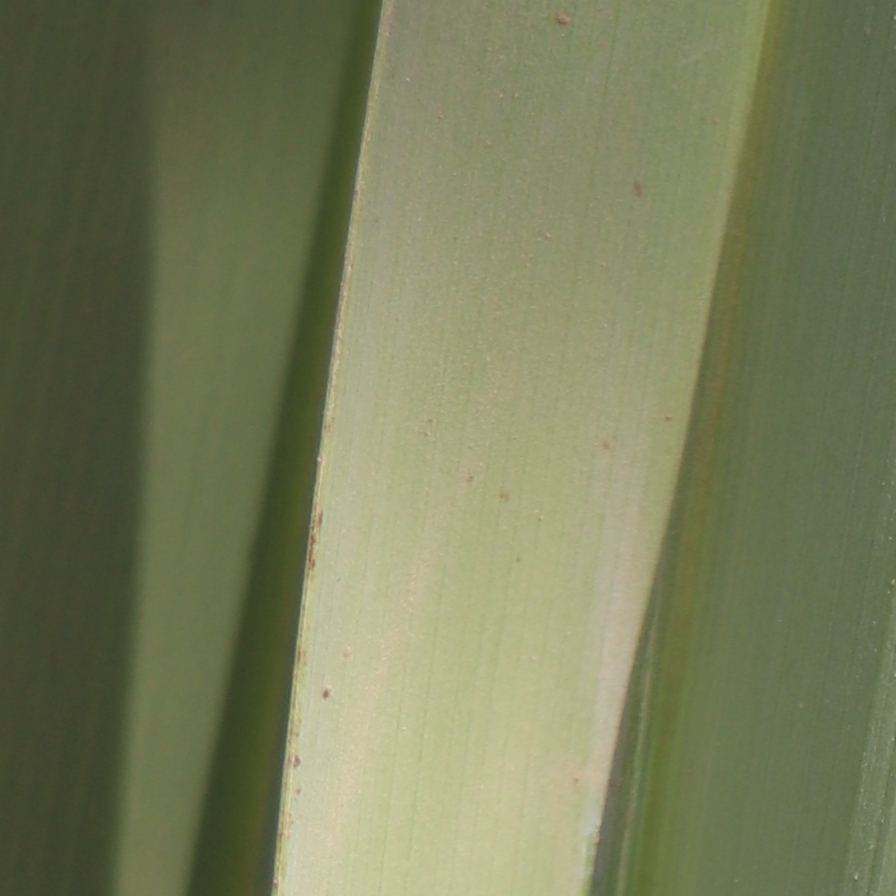
Label: Healthy